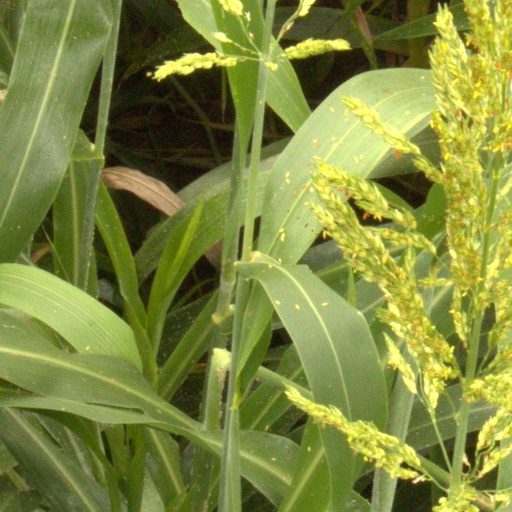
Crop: sorghum